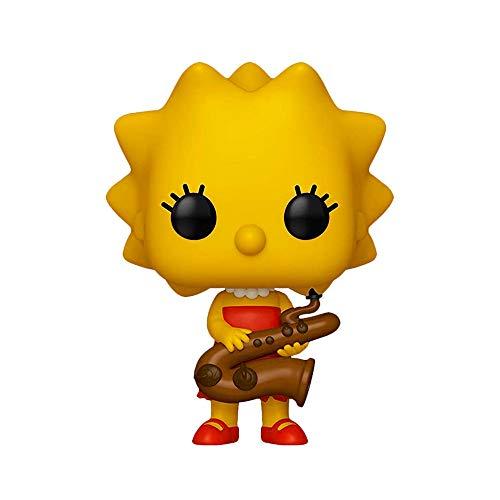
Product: Funko Pop! Animation: Simpsons - Lisa-Saxophone
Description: From Simpsons, lisa-saxophone, as a stylized POP vinyl from Funko.
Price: $5.99
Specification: ProductDimensions:2.5x2.5x3.8inches|ItemWeight:0.16ounces|ShippingWeight:3.52ounces(Viewshippingratesandpolicies)|ASIN:B07DFGTG8P|Itemmodelnumber:33877|Manufacturerrecommendedage:6yearsandup